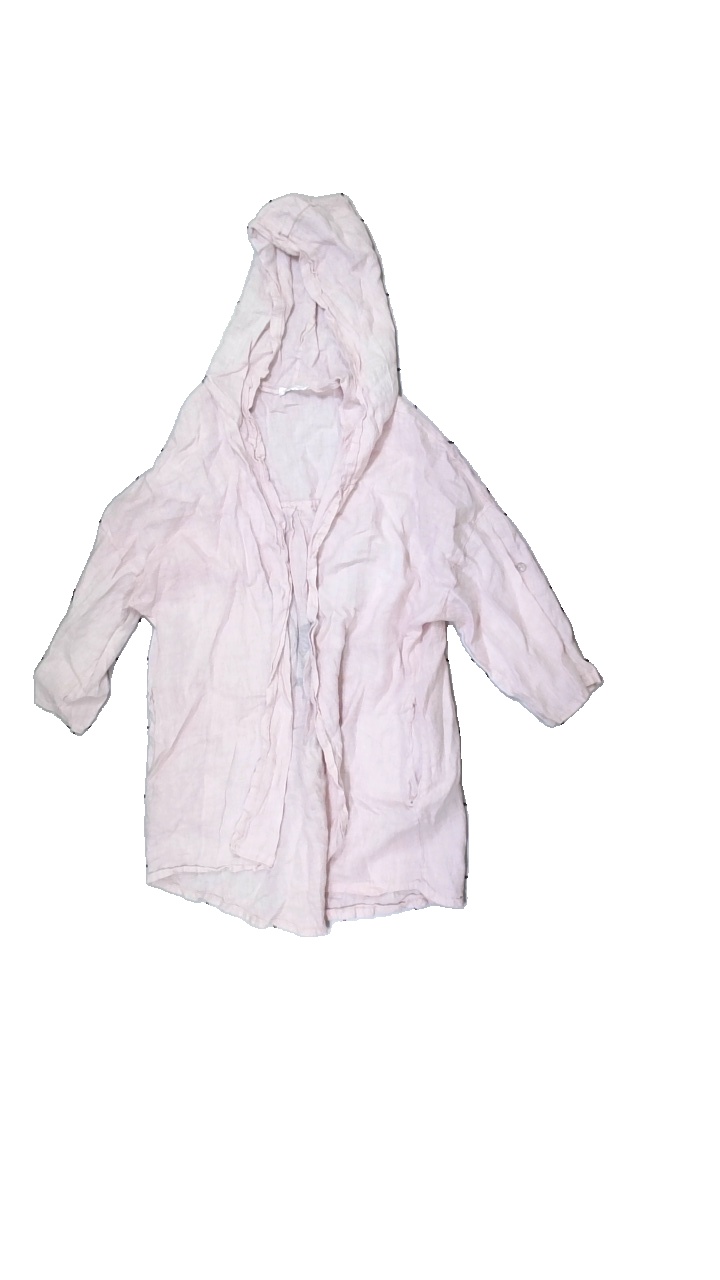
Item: Top (Ladies)
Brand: Made In Italy
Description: Pink summer top with hoodie
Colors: Pink, Black, Red, Multicolor
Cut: Loose
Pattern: Other
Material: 100% cotton
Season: Summer
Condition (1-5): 2
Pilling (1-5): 5
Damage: Brown stain
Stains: Minor
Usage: Recycle
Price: <50